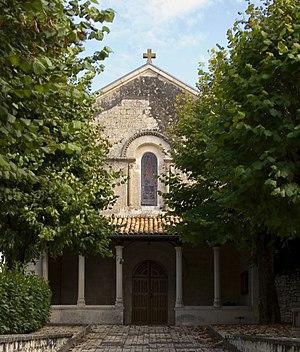
Aiffres est une commune du centre-ouest de la France située dans le département des Deux-Sèvres en région Nouvelle-Aquitaine.